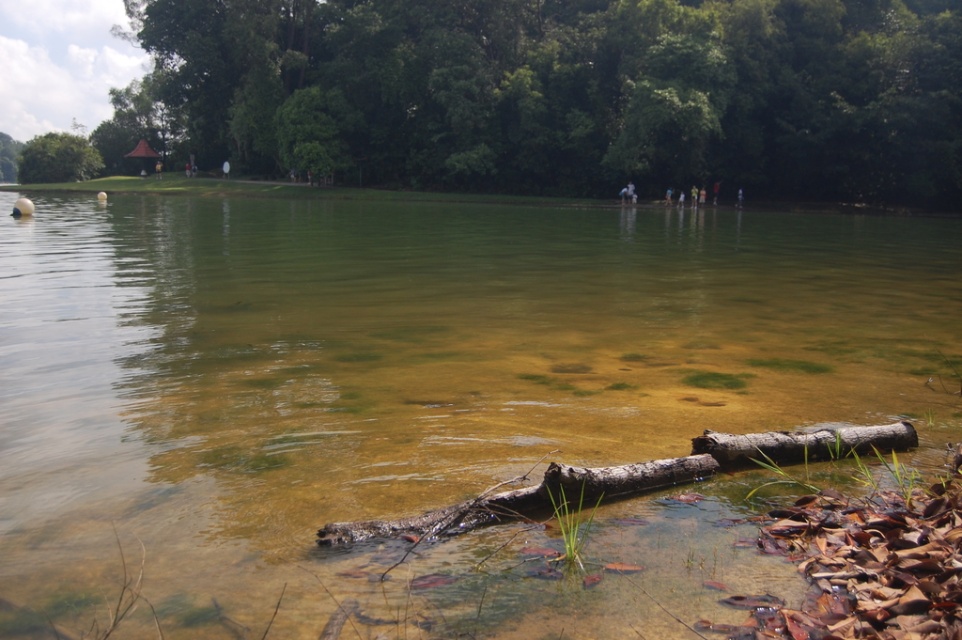
Question: Where is brown muddy water at center located in relation to green leafy tree at upper center in the image? (A) above (B) below
Answer: B